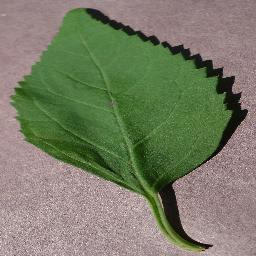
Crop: cherry
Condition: (including_sour)_healthy